Greek battleship Kilkis

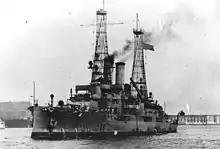
"Kilkis" or "Lemnos" in port in the United States

At the outbreak of World War I in July 1914, Greece's pro-German monarch, Constantine I, decided to remain neutral, so the ships saw no action. The Entente powers landed troops in Salonika in 1915, which was a source of tension between France and Greece. Ultimately, the French seized the Hellenic Navy on 19 October 1916 (see "Noemvriana" and National Schism). "Kilkis" was reduced to a skeleton crew and had the breech blocks for her guns removed to render them inoperable. All ammunition and torpedoes were also removed. Ultimately, a pro-Entente government replaced Constantine and declared war on the Central Powers. "Kilkis", however, did not see active service with Greece's new allies, and instead was used solely for harbor defense until the end of the war.